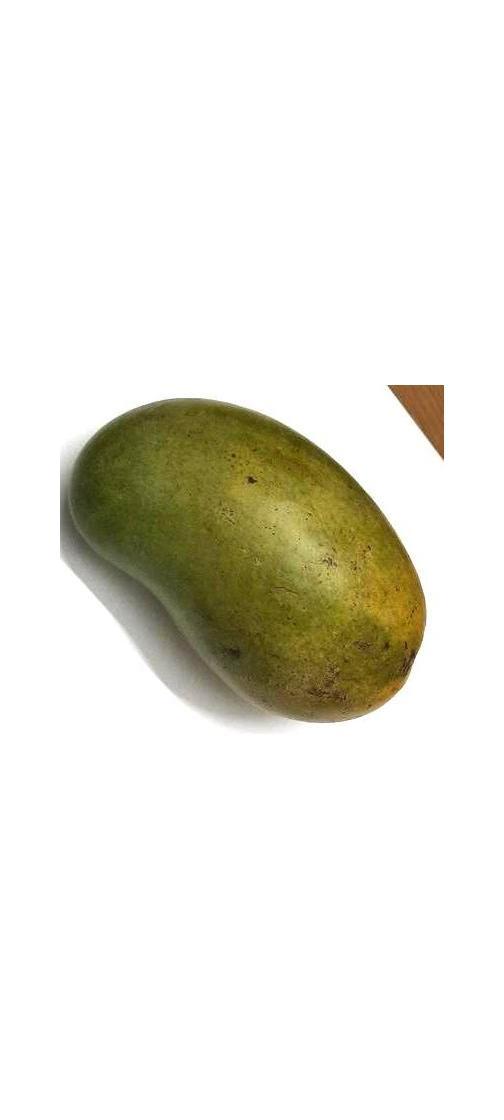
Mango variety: Rupali